Yule log

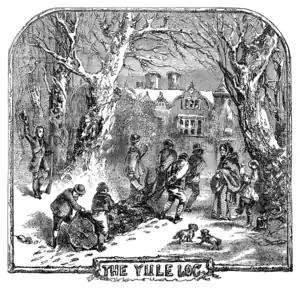
An illustration of people collecting a Yule log from "Chambers Book of Days" (1832)

The Yule log is a specially selected log burnt on a hearth as a winter tradition in regions of Europe, and subsequently North America. Today, this tradition is celebrated by Christians and modern pagans on or around Christmas/Yule. The name by which this tradition goes, as well as when and how the Yule log should be burnt, varies widely with time and place. The first solid evidence for this tradition originates in 1184 CE as a Christian Christmas eve tradition. The practice was originally known as the Christmas log (and still is in languages other than English), with Yule log first used in the late 17th century. The origins of the yule log are unclear, with scholar proposing a variety of possible theories ranging from a medieval Christmas tradition, a surviving ritual from Albanian, Roman, Celtic, Germanic, Baltic or Slavic paganism, or as a Proto-Indo-European ritual that has survived in a variety of cultures until today.